Lyhdynkantajat

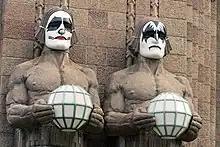
When Kiss gave a concert in Helsinki in 2017 the sculptures bore appropriate face masks.

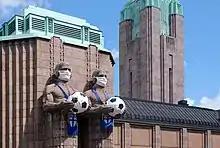
"Lyhdynkantajat" in 2021 supporting the Finland national football team.

The "Lyhdynkantajat" sculptures are well known. According to a survey by "Helsingin Sanomat" in 2008 "Lyhdynkantajat" was the tenth most popular of the four hundred outdoor sculptures in Helsinki. The winner was "Äidinrakkaus" ("Motherly love") by Emil Cedercreutz, with "Havis Amanda" by Ville Vallgren at the second place.